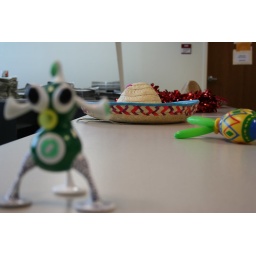
The hat is in focus while the creature is out of focus.